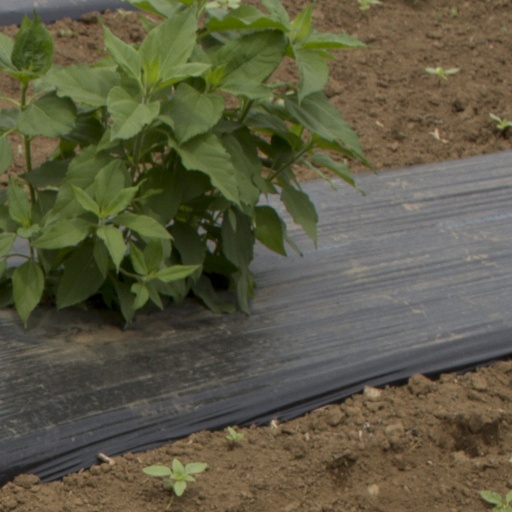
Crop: Jerusalem artichoke